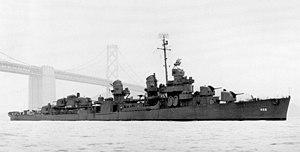
Le plan d'invasion de l'île de Guadalcanal prévoyait pour l'essentiel trois groupes navals majeurs. Deux d'entre eux étaient placés sous le commandement suprême du vice-amiral Frank J. Fletcher. Le premier de ces deux groupes navals, la Task Force NEGAT, commandé par le rear admiral Leigh Noyes était destiné à fournir l'appui aérien pour l'attaque. Cette Task Force se divisait en trois groupes aéronavals, organisés chacun autour d'un porte-avion différent.